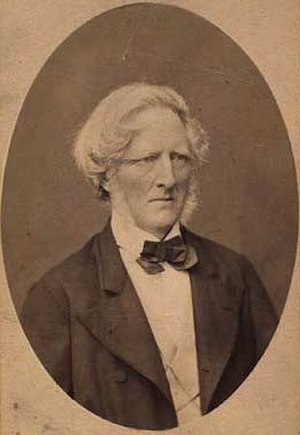
P.C. Koch
P.C. Koch